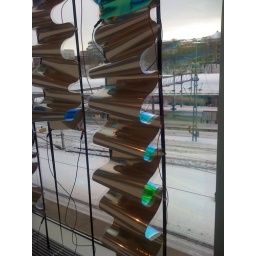
These solar cells powered a small video camera inside a plastic ball in another part of the exhibition.